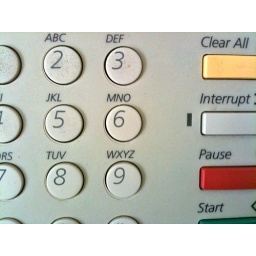
close-up study in (un)natural office light. finger grime accumulated over time in native machine environment.